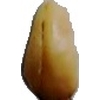
Label: caju_seed